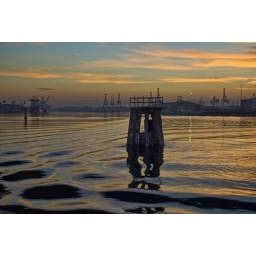
A slow moving boat builds up beautiful orange ripples on the water surface underneath the Bolte Bridge at sunset